List of birds of Ireland

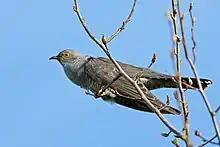
Common cuckoo, a declining summer visitor.

The family Cuculidae includes cuckoos, roadrunners, and anis. These birds are of variable size with slender bodies, long tails, and strong legs. The Old World cuckoos are brood parasites.